Philip Goodrich

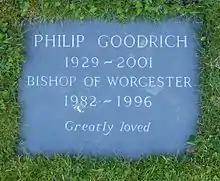
Worcester Cathedral, grave of Goodrich in the cathedral cloisters

Philip Harold Ernest Goodrich (2 November 1929 – 22 January 2001) was a British Anglican bishop in the late 20th century. He was Bishop of Tonbridge from 1973 to 1982 and Bishop of Worcester from 1982 to 1996.